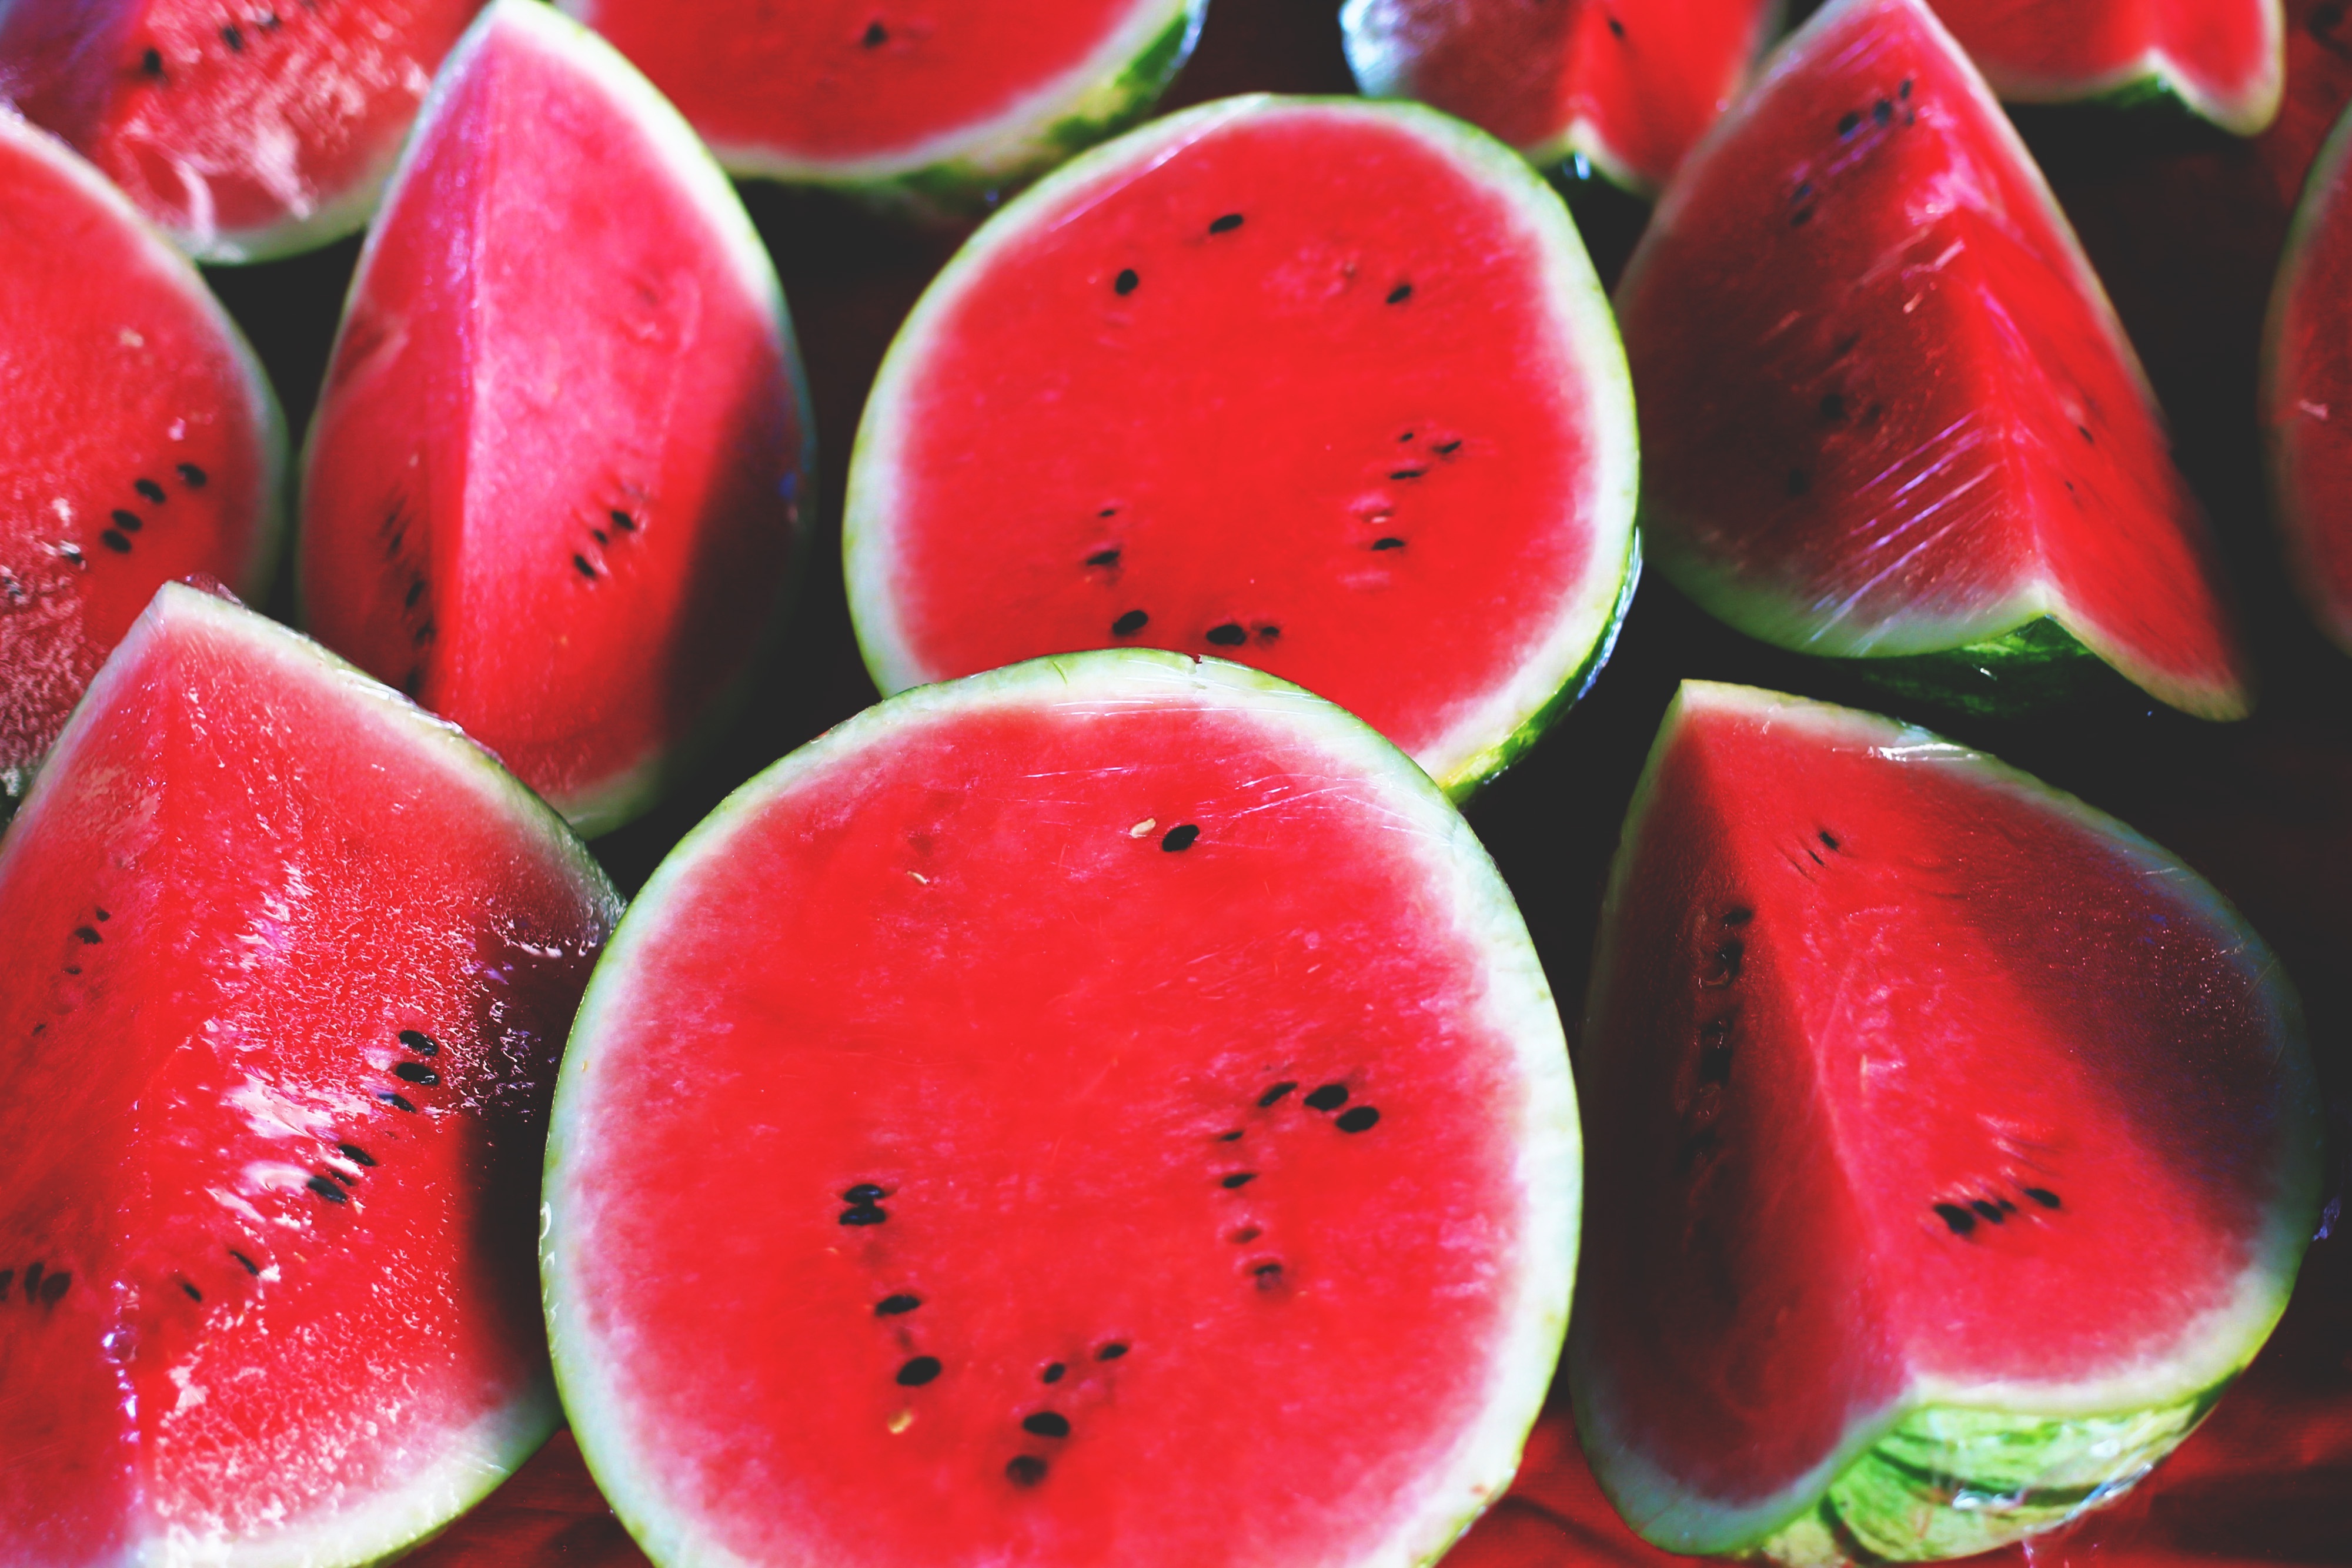
melon, watermelon, fruit, citrullus, food, natural foods, plant, local food, seedless fruit, cucumber, gourd, and melon family, sweetness, produce, barbary fig, vegetarian food, superfood